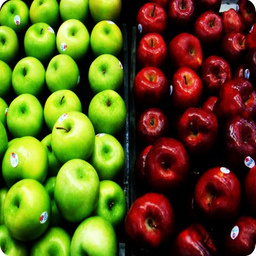
Label: Apple